Chemical defense

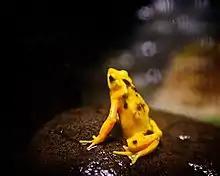
The Golden poison frog (Phyllobates terribilis) is among the species of poison frogs that have potential significance to medical research.

Besides providing defense from predators, the toxins that poison frogs secrete interest medical researchers. Poison dart frogs, of the Dendrobatidae family, secrete batrachotoxin. This toxin has the potential to act as a muscle relaxant, heart stimulant, or anesthetic. Multiple species of frogs secrete epibatidine, whose study has yielded several important results. It was discovered that the frogs resist poisoning themselves through a single amino acid replacement that desensitizes the targeted receptors to the toxin, but still maintains the function of the receptor. This finding gives insight to the roles of proteins, the nervous system, and the mechanics of chemical defense, all of which promote future biomedical research and innovation.